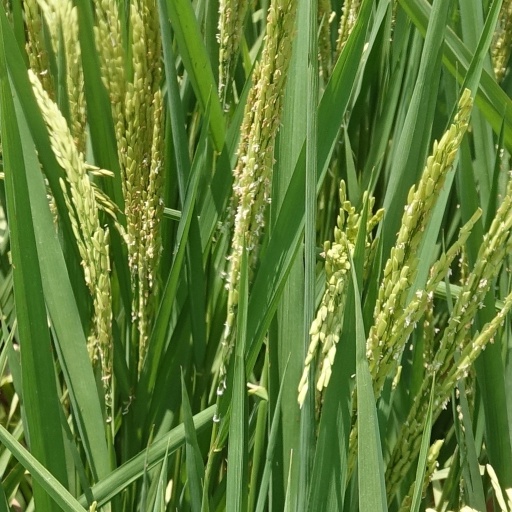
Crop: rice